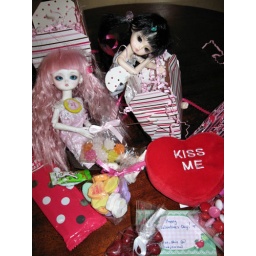
came back home from a doll meet in Ca with a goodie box full of sweets. :D